94th New York Infantry Regiment

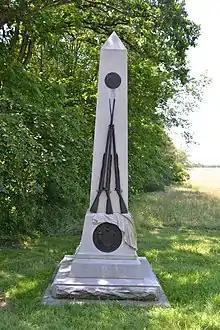
The monument to the 94th New York Volunteer Infantry at Gettysburg National Cemetery

The 94th New York Infantry Regiment ("Bell Rifles" or "Bell Jefferson Rifles") was an infantry regiment in the Union Army during the American Civil War. The regiment has the distinction of being the last volunteer infantry regiment to muster out of the Army of the Potomac.